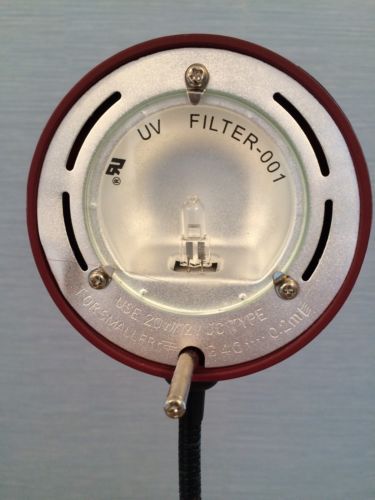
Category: lamp